Taras Shevchenko

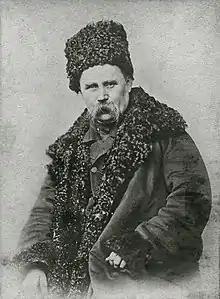
Shevchenko in 1859

Taras Hryhorovych Shevchenko (9 March 1814 – 10 March 1861) was a Ukrainian poet, writer, artist, public and political figure, folklorist, and ethnographer. He was a fellow of the Imperial Academy of Arts and a member of the Brotherhood of Saints Cyril and Methodius. He wrote poetry in Ukrainian and prose (nine novellas, a diary, and his autobiography) in Russian, making him one of many iconic figures which belong to several Slavic language cultures.